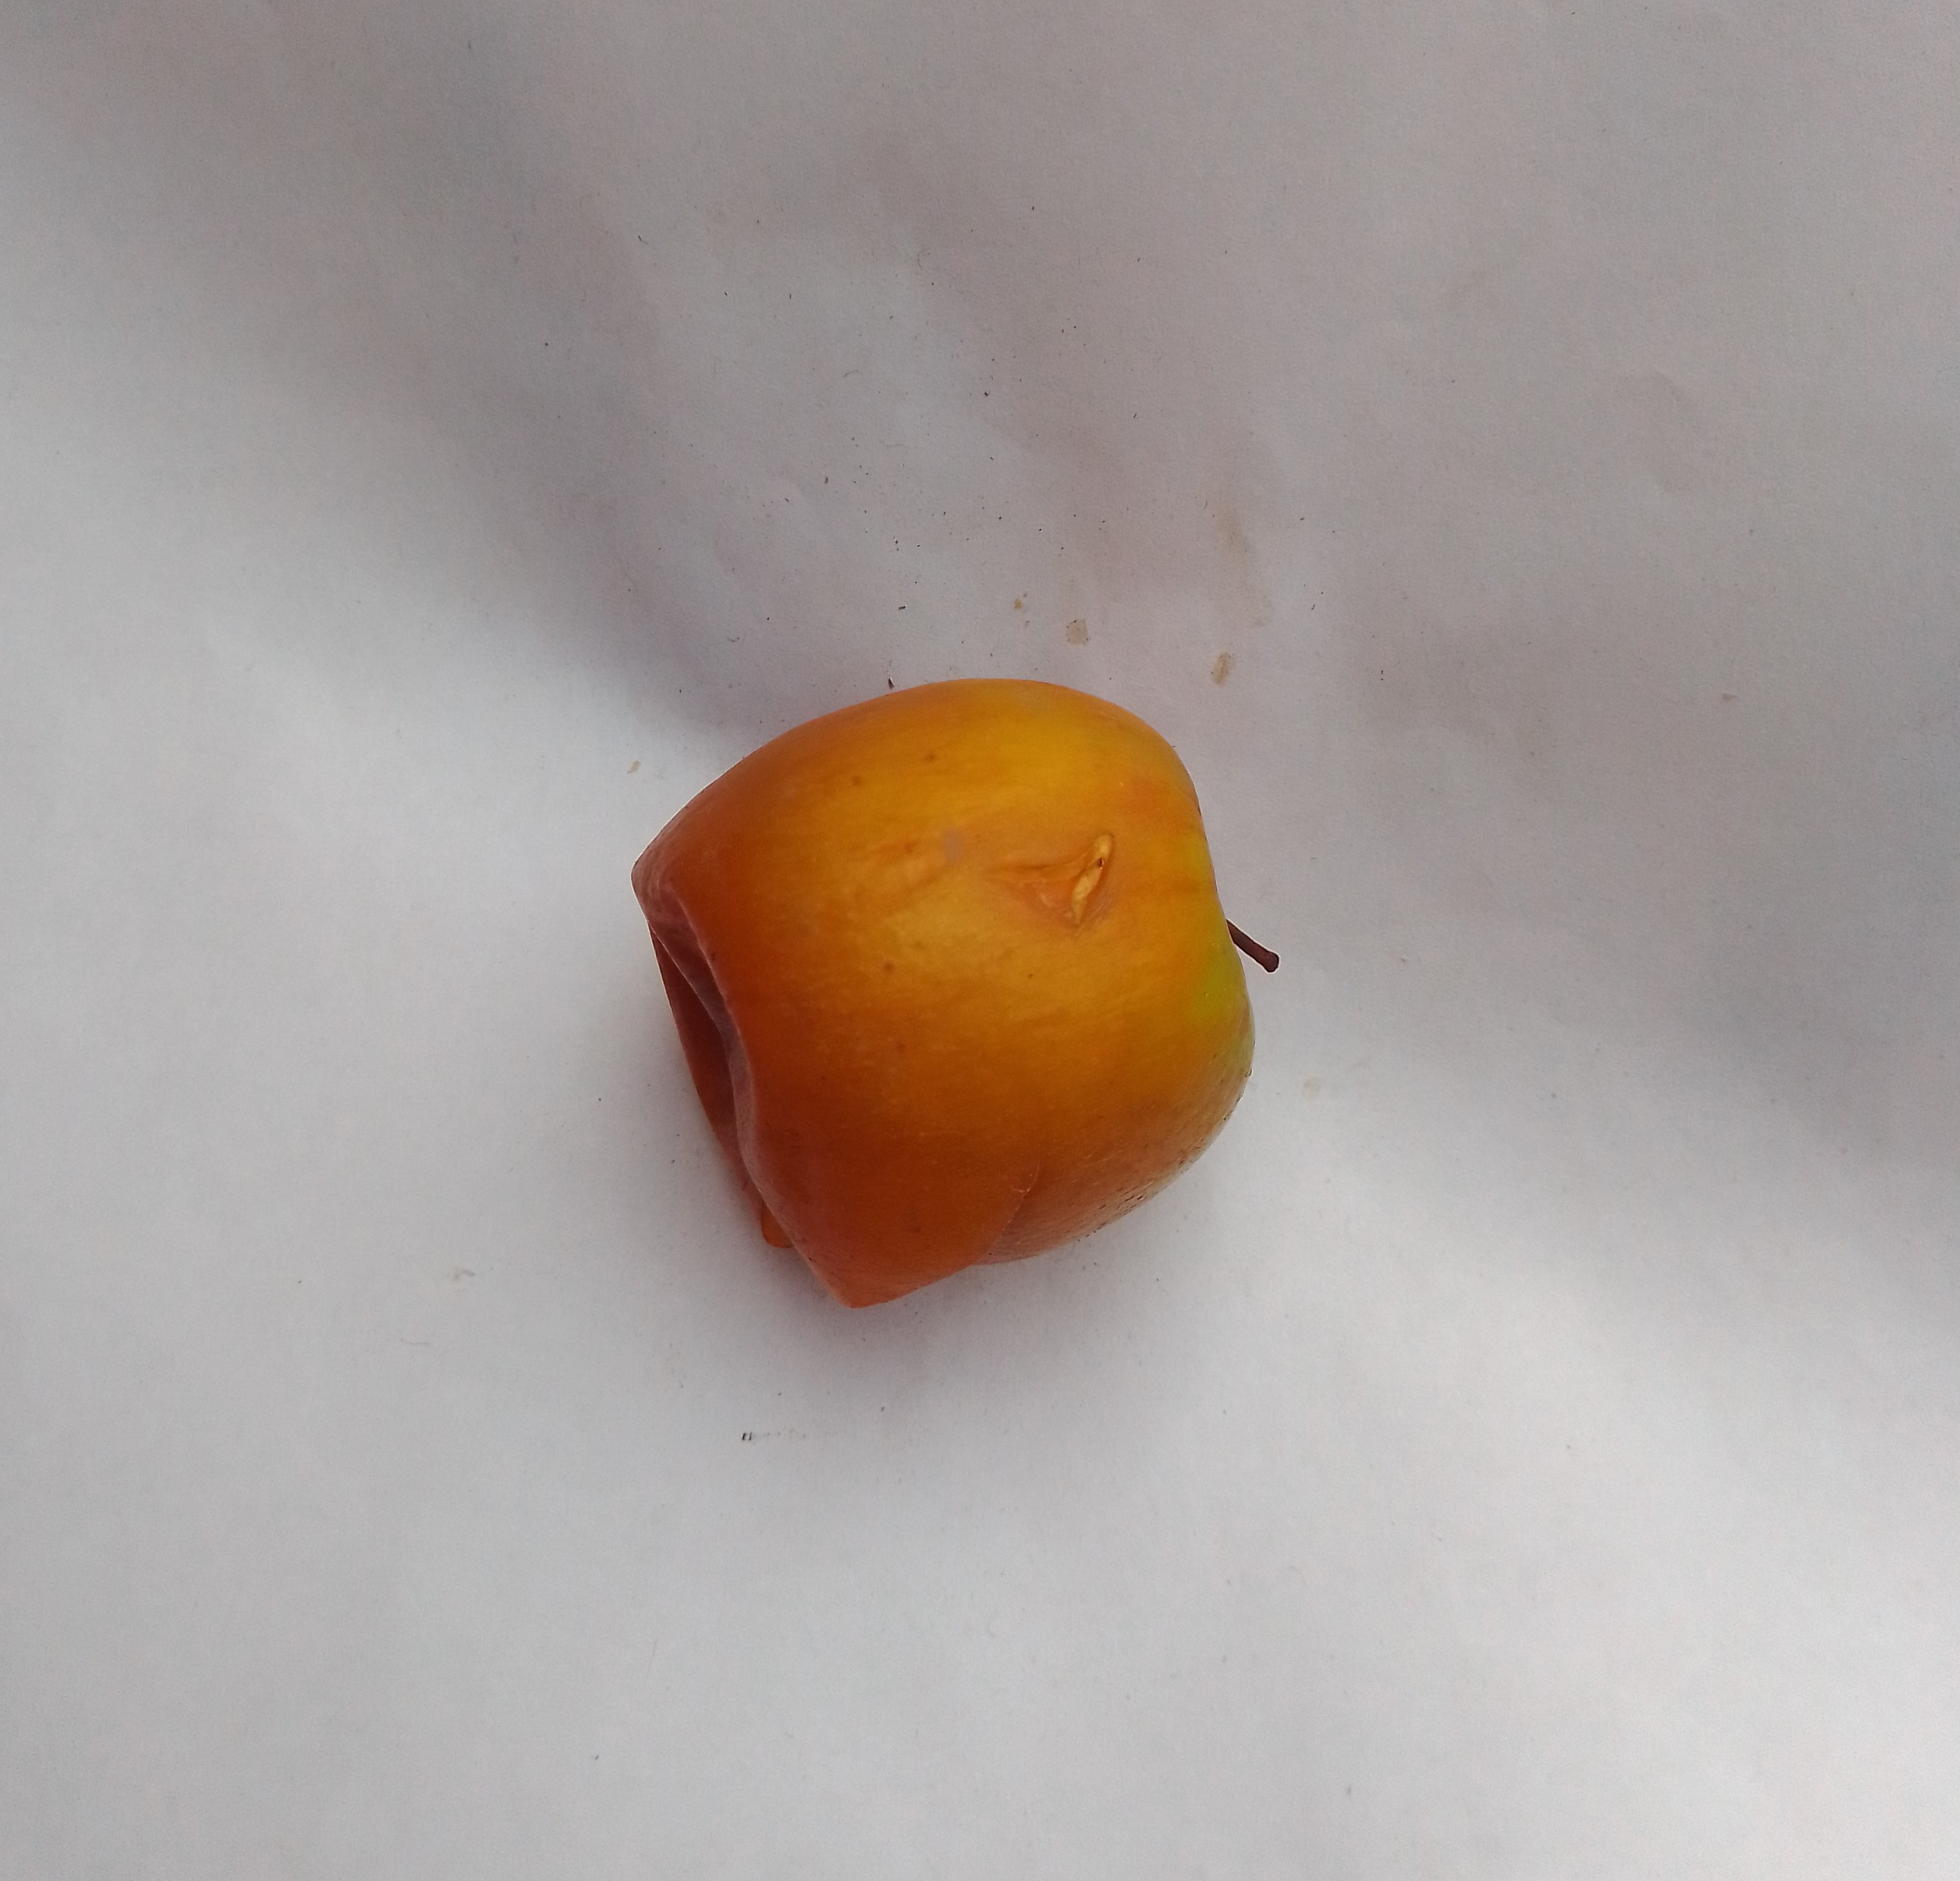
Fruit: jujube
Condition: rotten